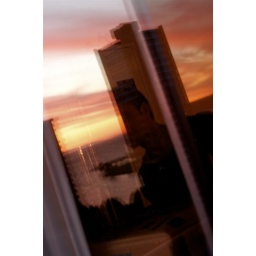
Peter in a building through glass